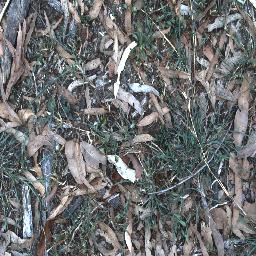
Label: negative